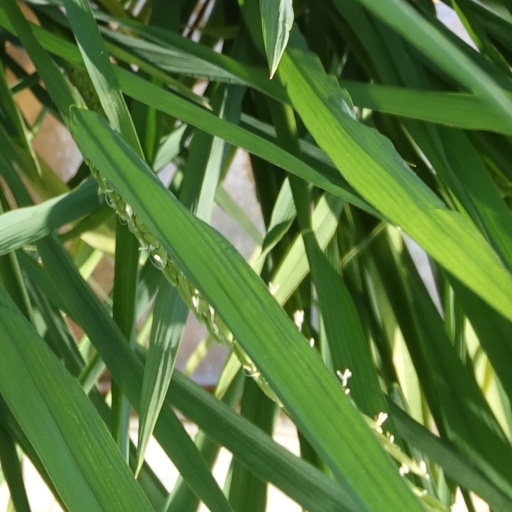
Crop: rice